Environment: real
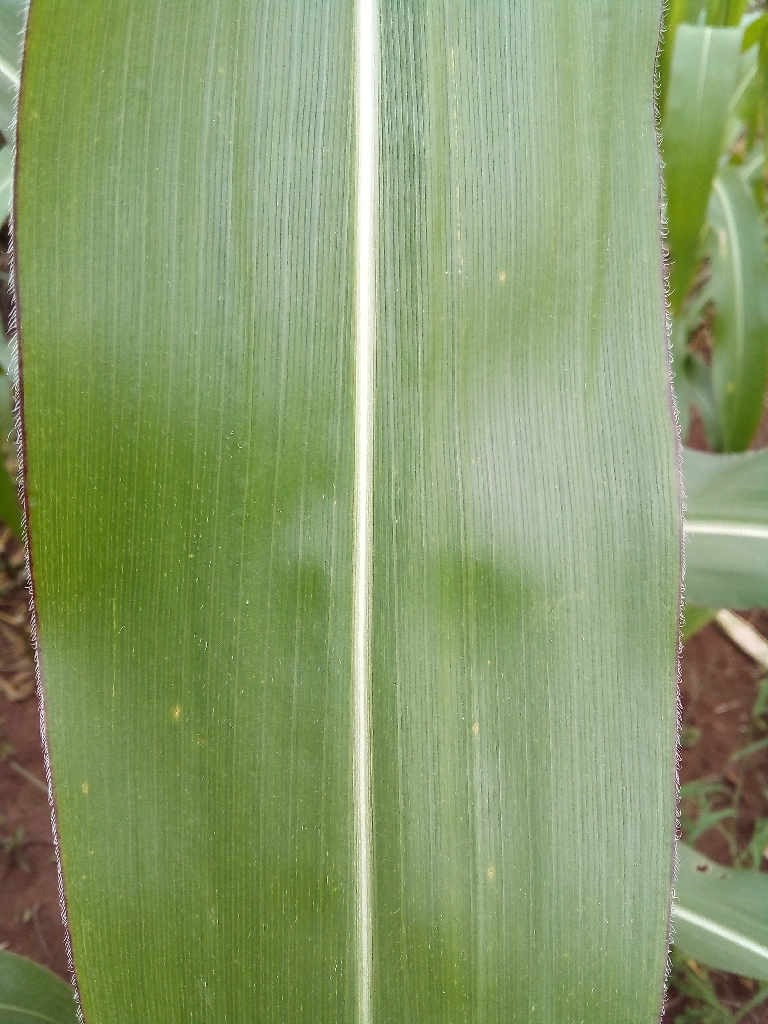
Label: healthy